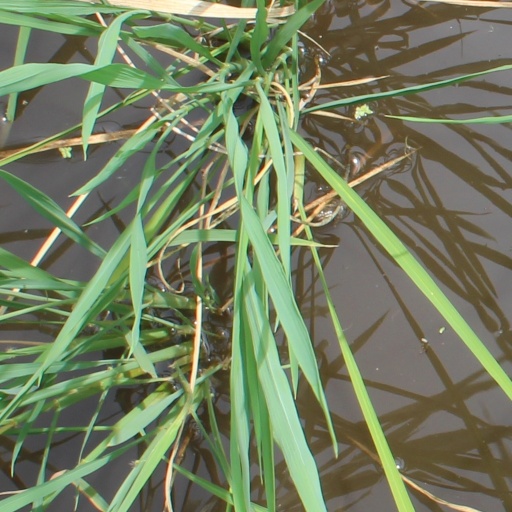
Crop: rice